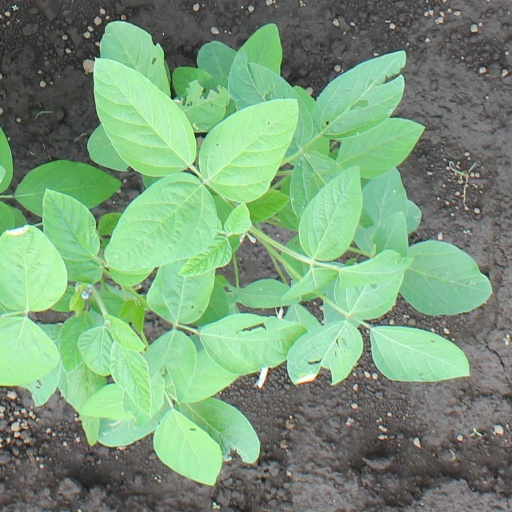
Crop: soybean